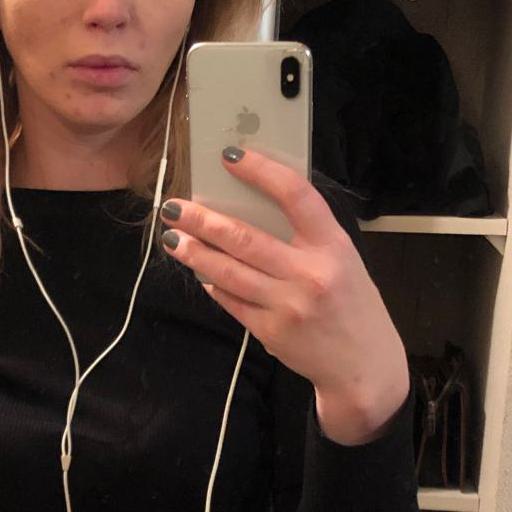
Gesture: no_gesture